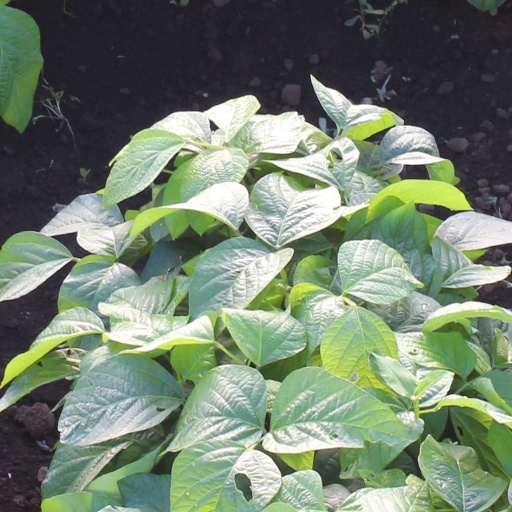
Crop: soybean